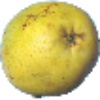
Label: pear_monster